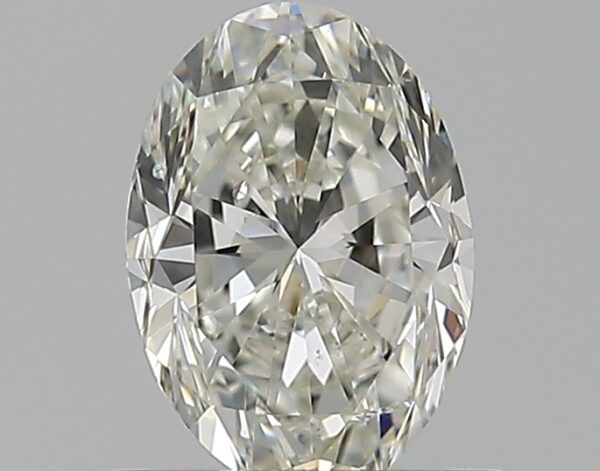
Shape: oval
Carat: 0.7
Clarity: VS2
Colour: I
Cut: GD
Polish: EX
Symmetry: VG
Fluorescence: N
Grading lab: GIA
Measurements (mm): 6.74 x 4.73 x 3.24